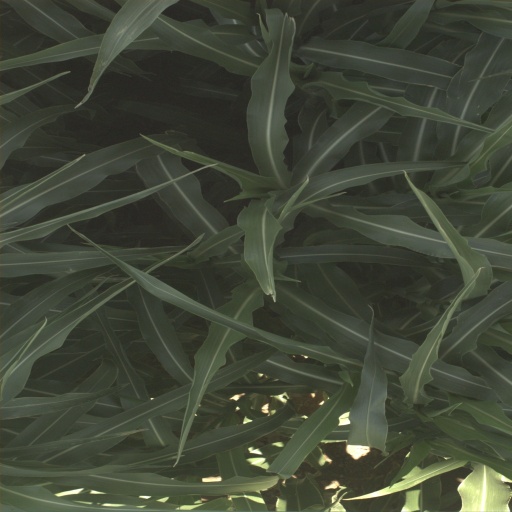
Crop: sorghum